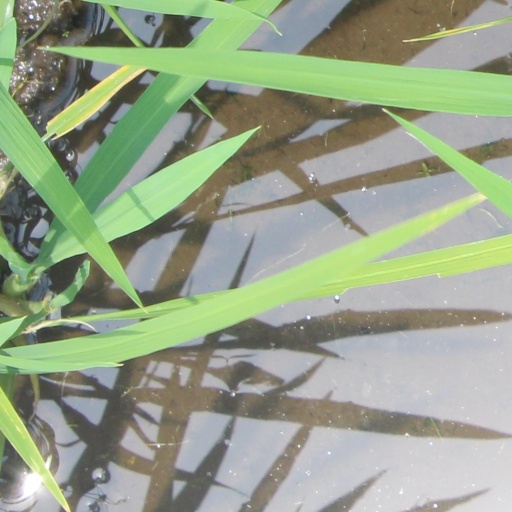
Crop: rice